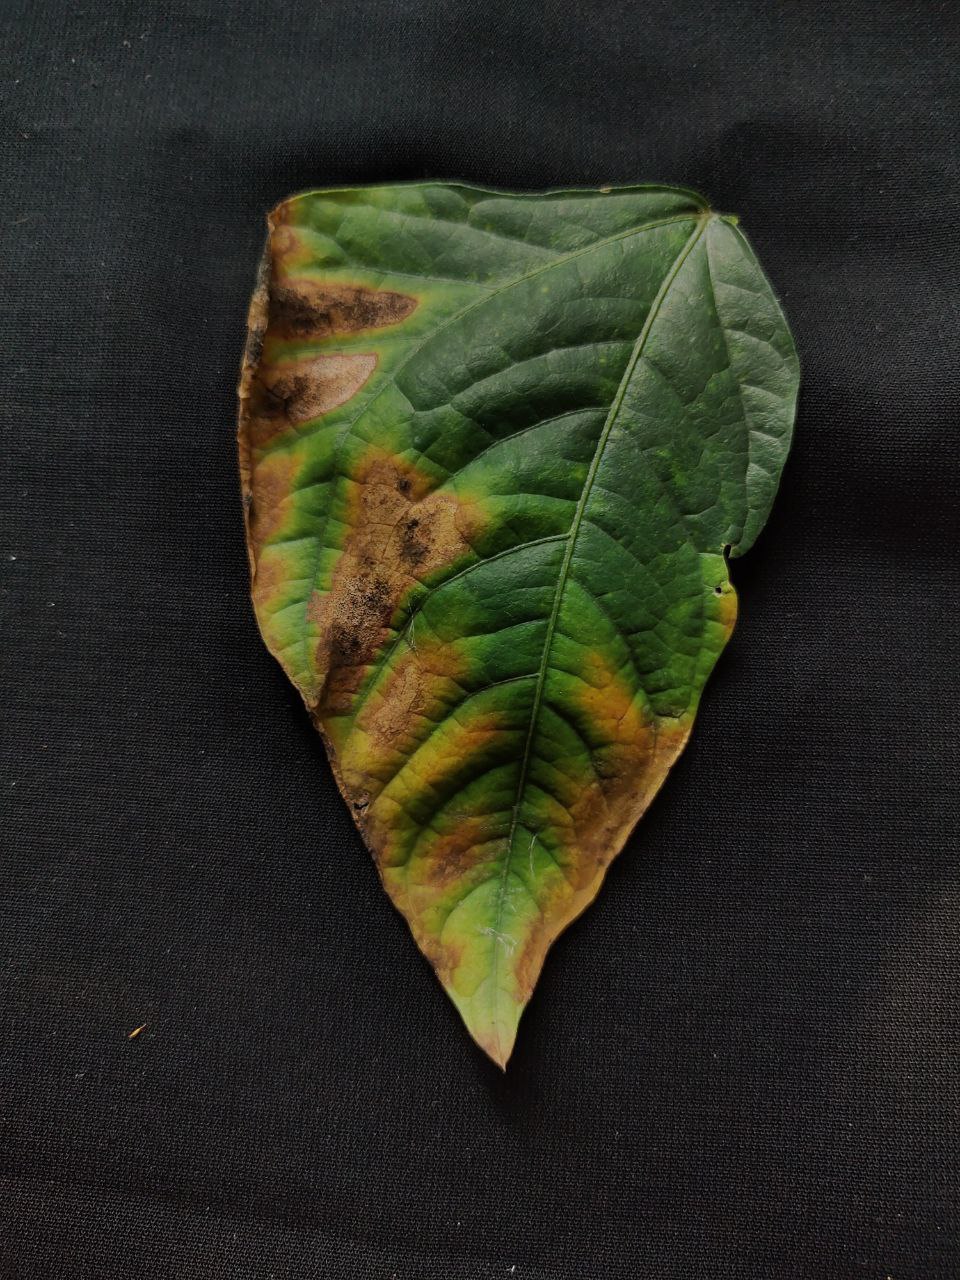
Crop: cowpea
Leaf condition: Bacterial wilt